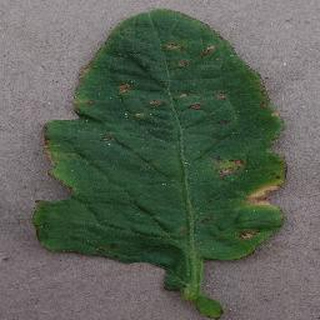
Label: tomato_bacterial_spot